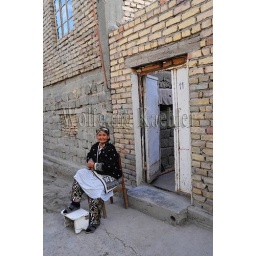
Uzbekistan, bukhara, street scene, woman sitting in front of her house